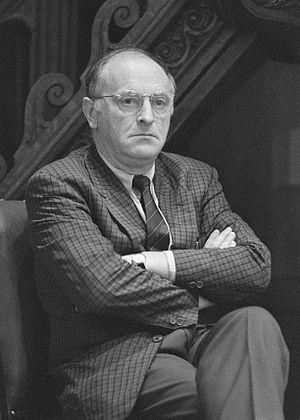
Joseph Brodsky est un poète russe né à Léningrad le 24 mai 1940 et mort à New York le 28 janvier 1996. Il est lauréat du prix Nobel de littérature en 1987.
La psychiatrie punitive en URSS était un système utilisé pour emprisonner les dissidents dans les hôpitaux psychiatriques, appelés psikhouchka, souvent sous le diagnostic de « schizophrénie torpide » ou « schizophrénie latente », « schizophrénie larvée », « schizophrénie lente », « schizophrénie stagnante ». Certaines sources, datant de 2007-2009, signalaient que la pratique de l'abus de l'internement psychiatrique a toujours lieu dans la Russie contemporaine.
La poésie philosophique ou la poésie de la pensée est un genre littéraire combinant poésie et philosophie. Les poèmes à contenu philosophique réconcilient deux types de productions littéraires souvent opposés sous l'angle de la rationalité. La poésie d'une part, produit fréquemment un discours irrationnel proche du mythe : elle vise surtout l'esthétique. Le terme « poésie » et ses dérivés viennent également du grec ancien ποίησις, dérivé de ποιεῖν qui signifie « faire, créer » : le poète est donc un créateur, un inventeur de formes expressives. La philosophie d'autre part, produit un discours rationnel par l'intermédiaire du logos. Le mot philosophie désigne une activité et une discipline existant depuis l'Antiquité. Différents buts peuvent lui être attribués, de la recherche de la vérité, et de la méditation sur le bien et le beau, à celle du sens de la vie, et du bonheur, mais elle consiste plus largement dans l'exercice systématique de la pensée et de la réflexion. Ancrée dès ses origines dans le dialogue et le débat d'idées, la philosophie peut également se concevoir comme une activité d'analyse, de définition, de création ou de méditation sur des concepts.